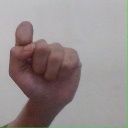
अक्षर: घ